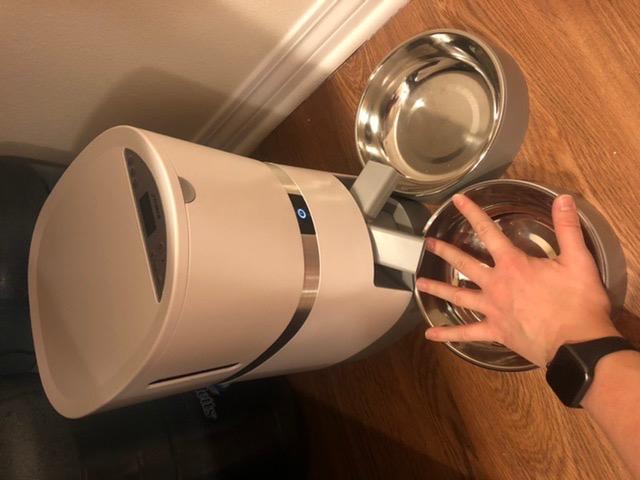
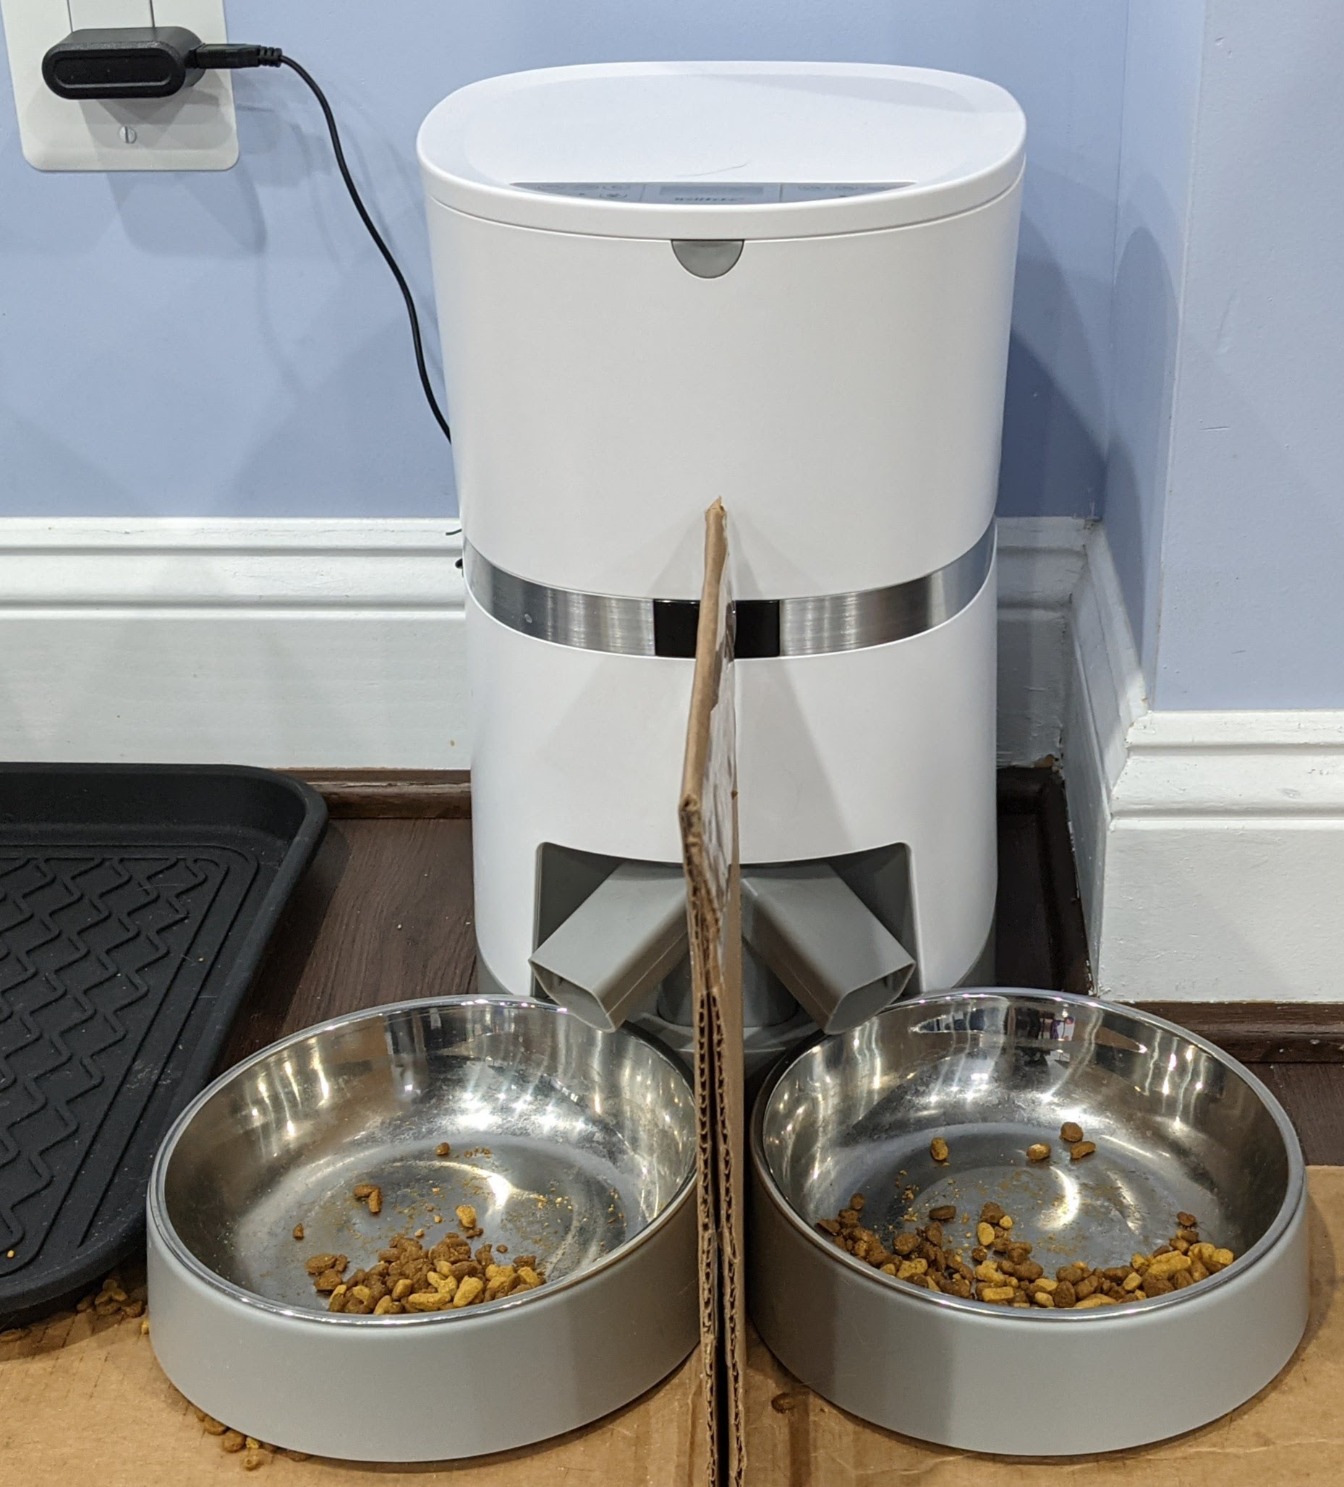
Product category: items_feeder
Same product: yes